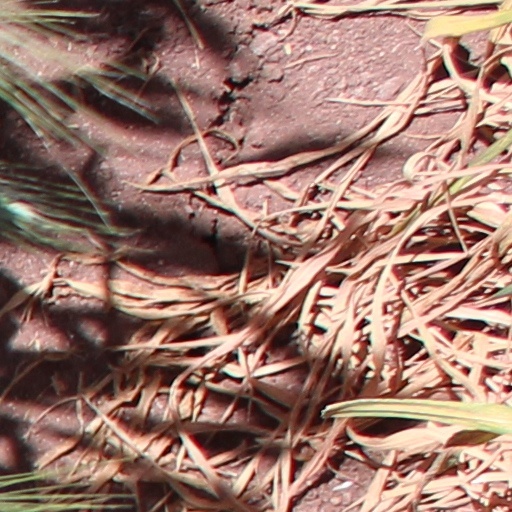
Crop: wheat